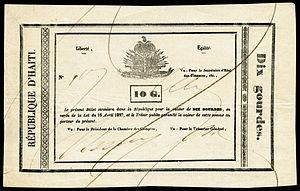
La gourde est l'unité monétaire et la devise d'Haïti. Son code ISO 4217 est HTG. Elle est divisée en 100 centimes.